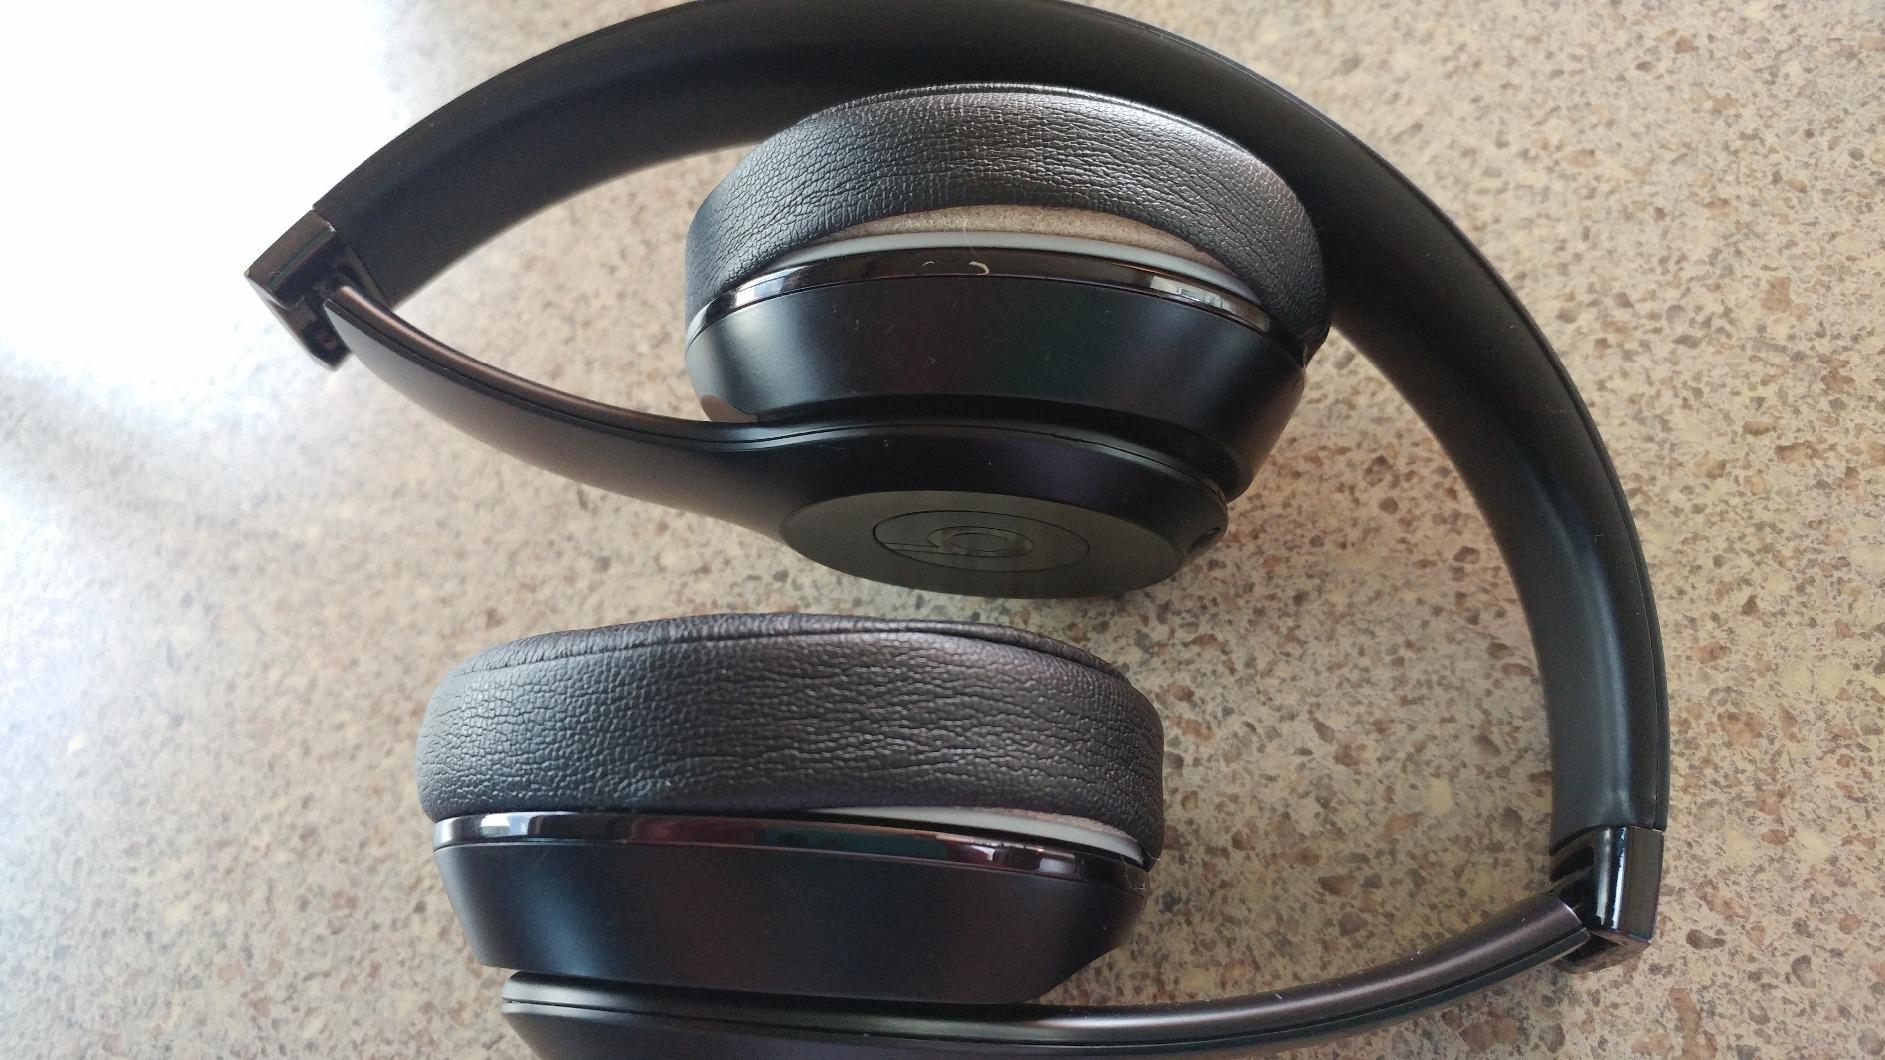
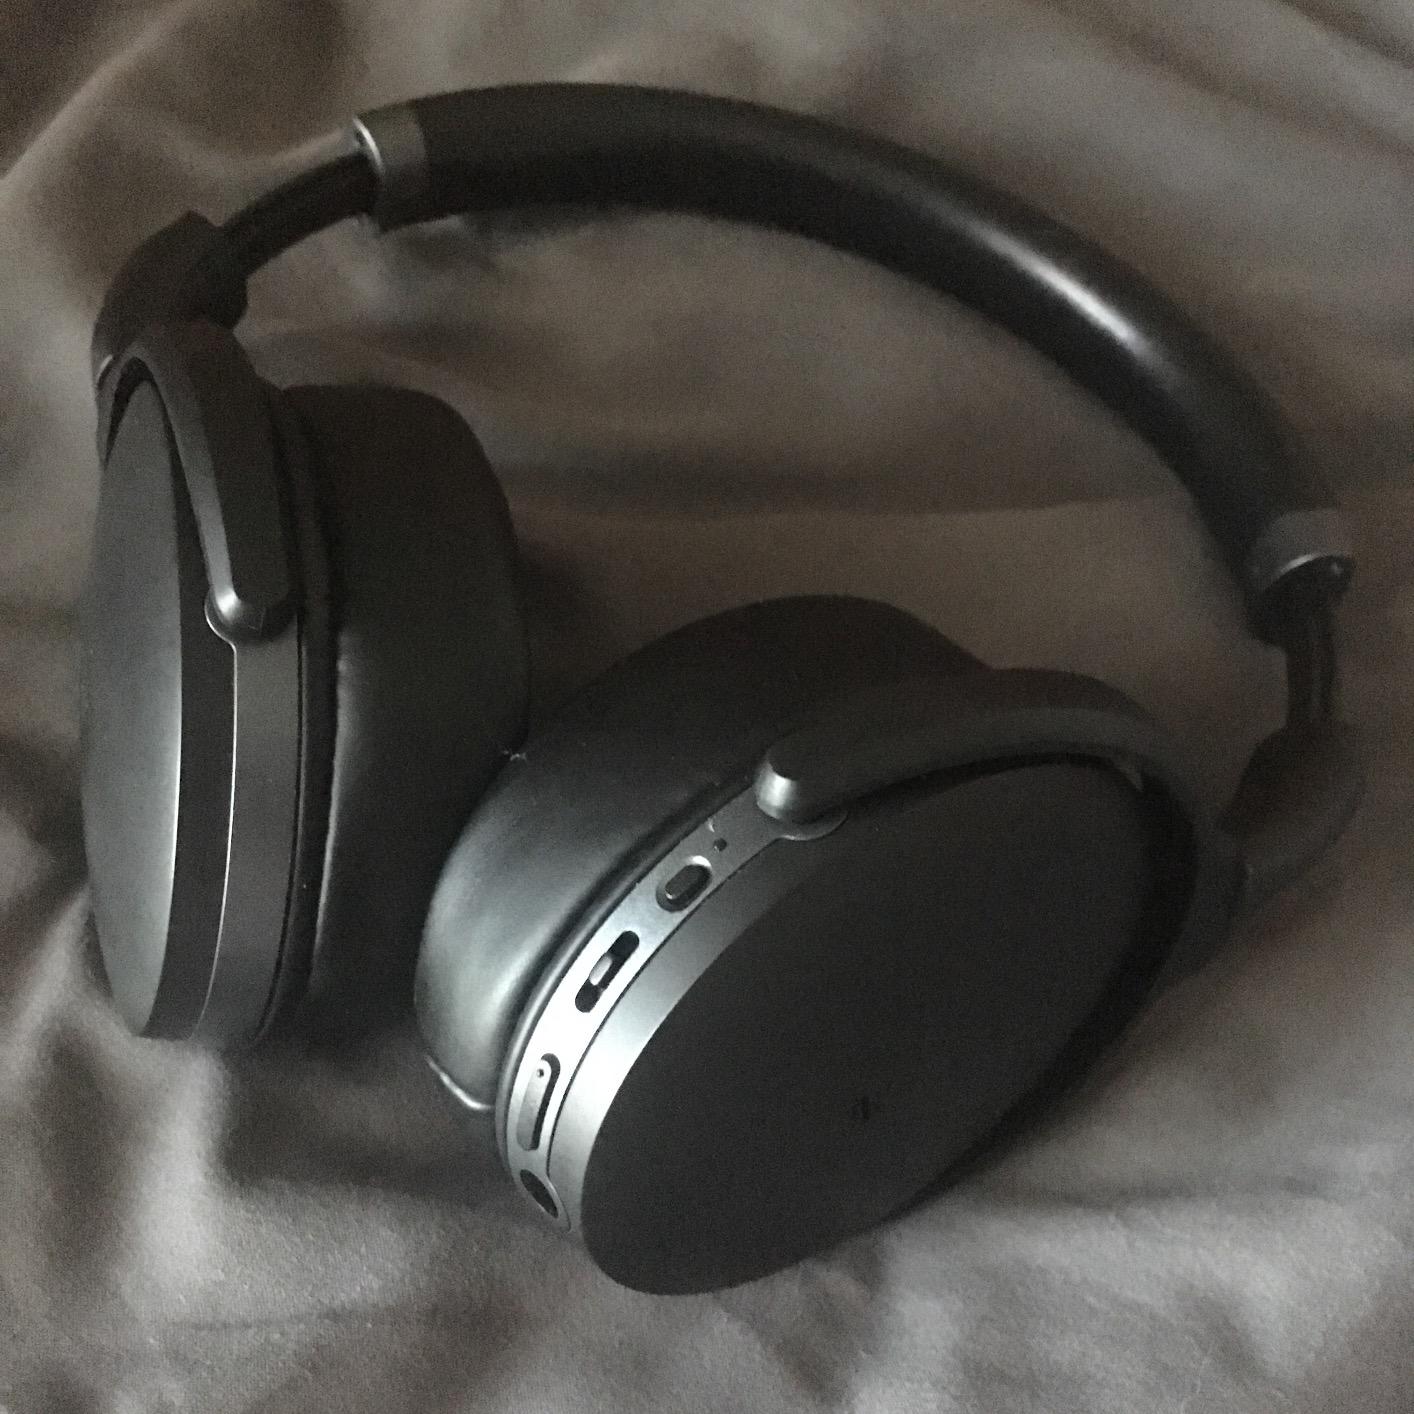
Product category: headphones
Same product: no